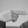
ASL letter: H